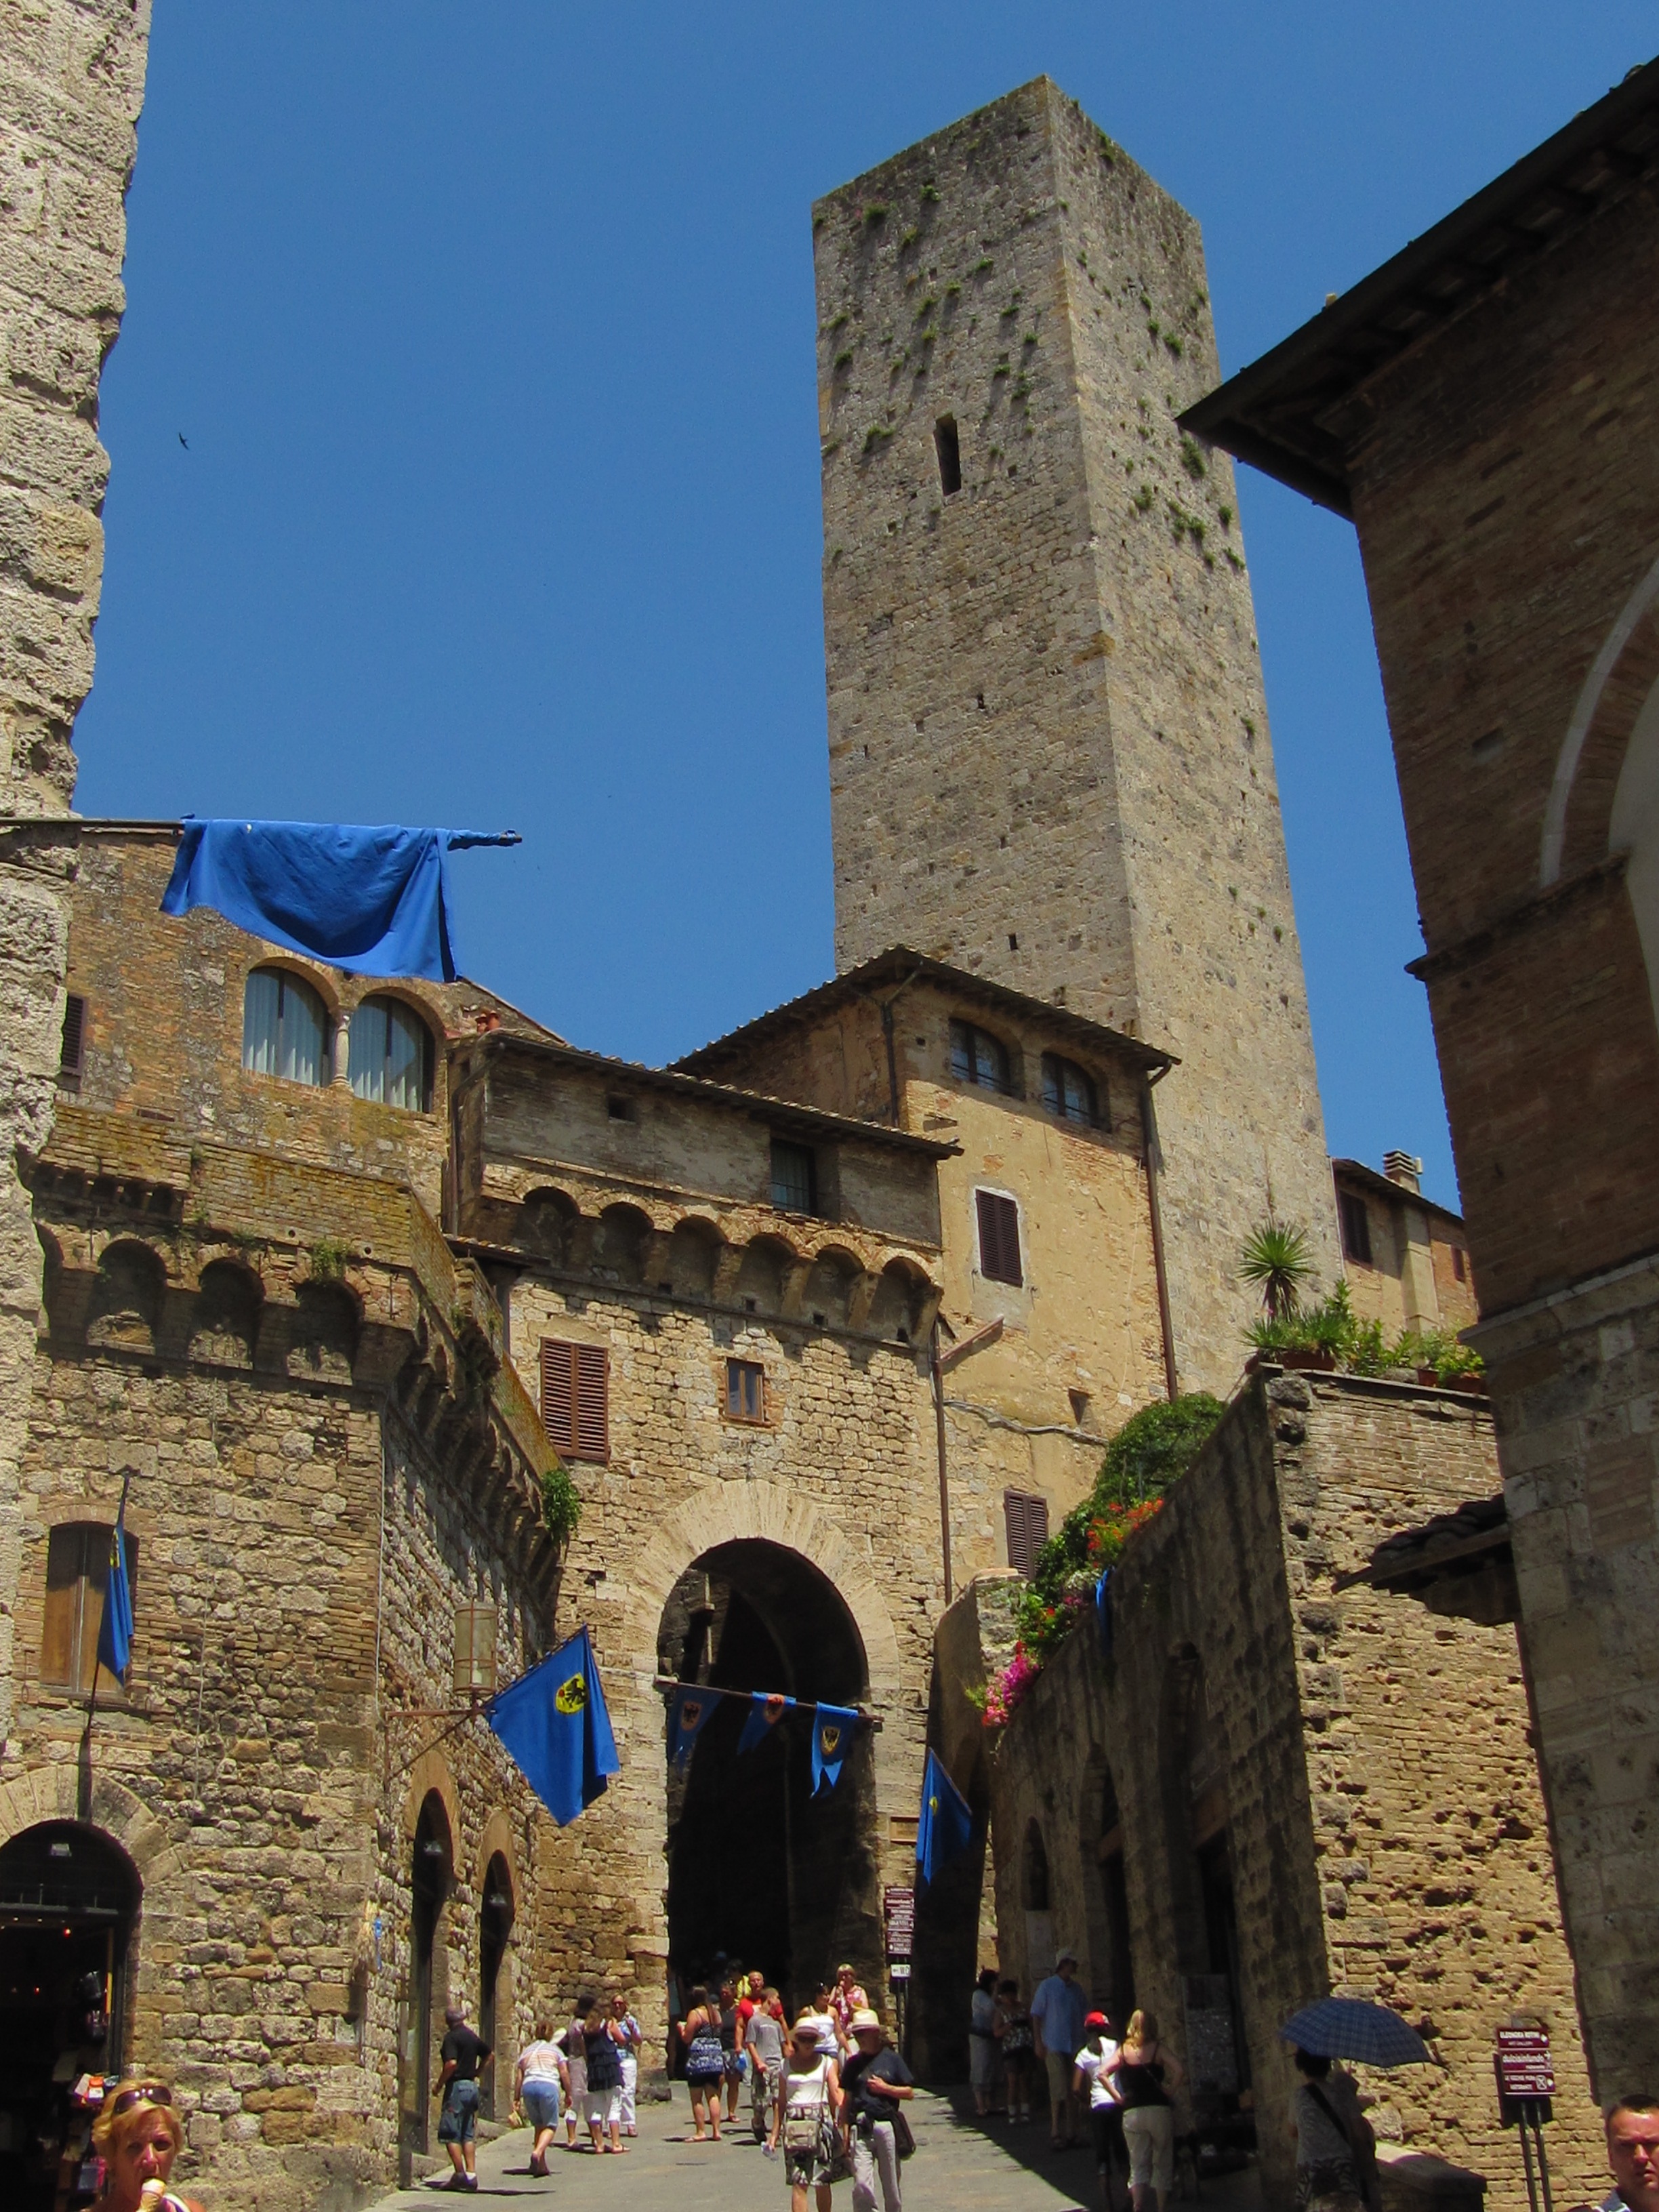
architecture, street, town, city, travel, village, tower, landmark, italy, tuscany, church, cathedral, tourism, place of worship, old town, historically, middle ages, neighbourhood, san gimignano, ancient history, human settlement, gender tower